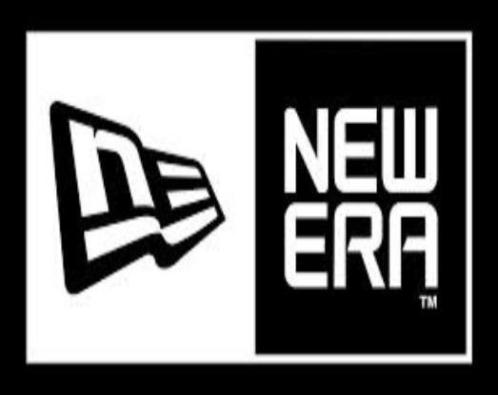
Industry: Clothes